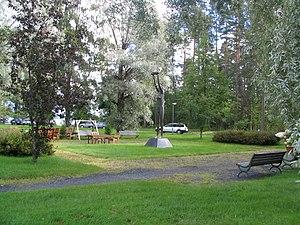
L' hôpital de Kinkomaa est un ancien hôpital construit dans le village de Kinkomaa à Muurame en Finlande.